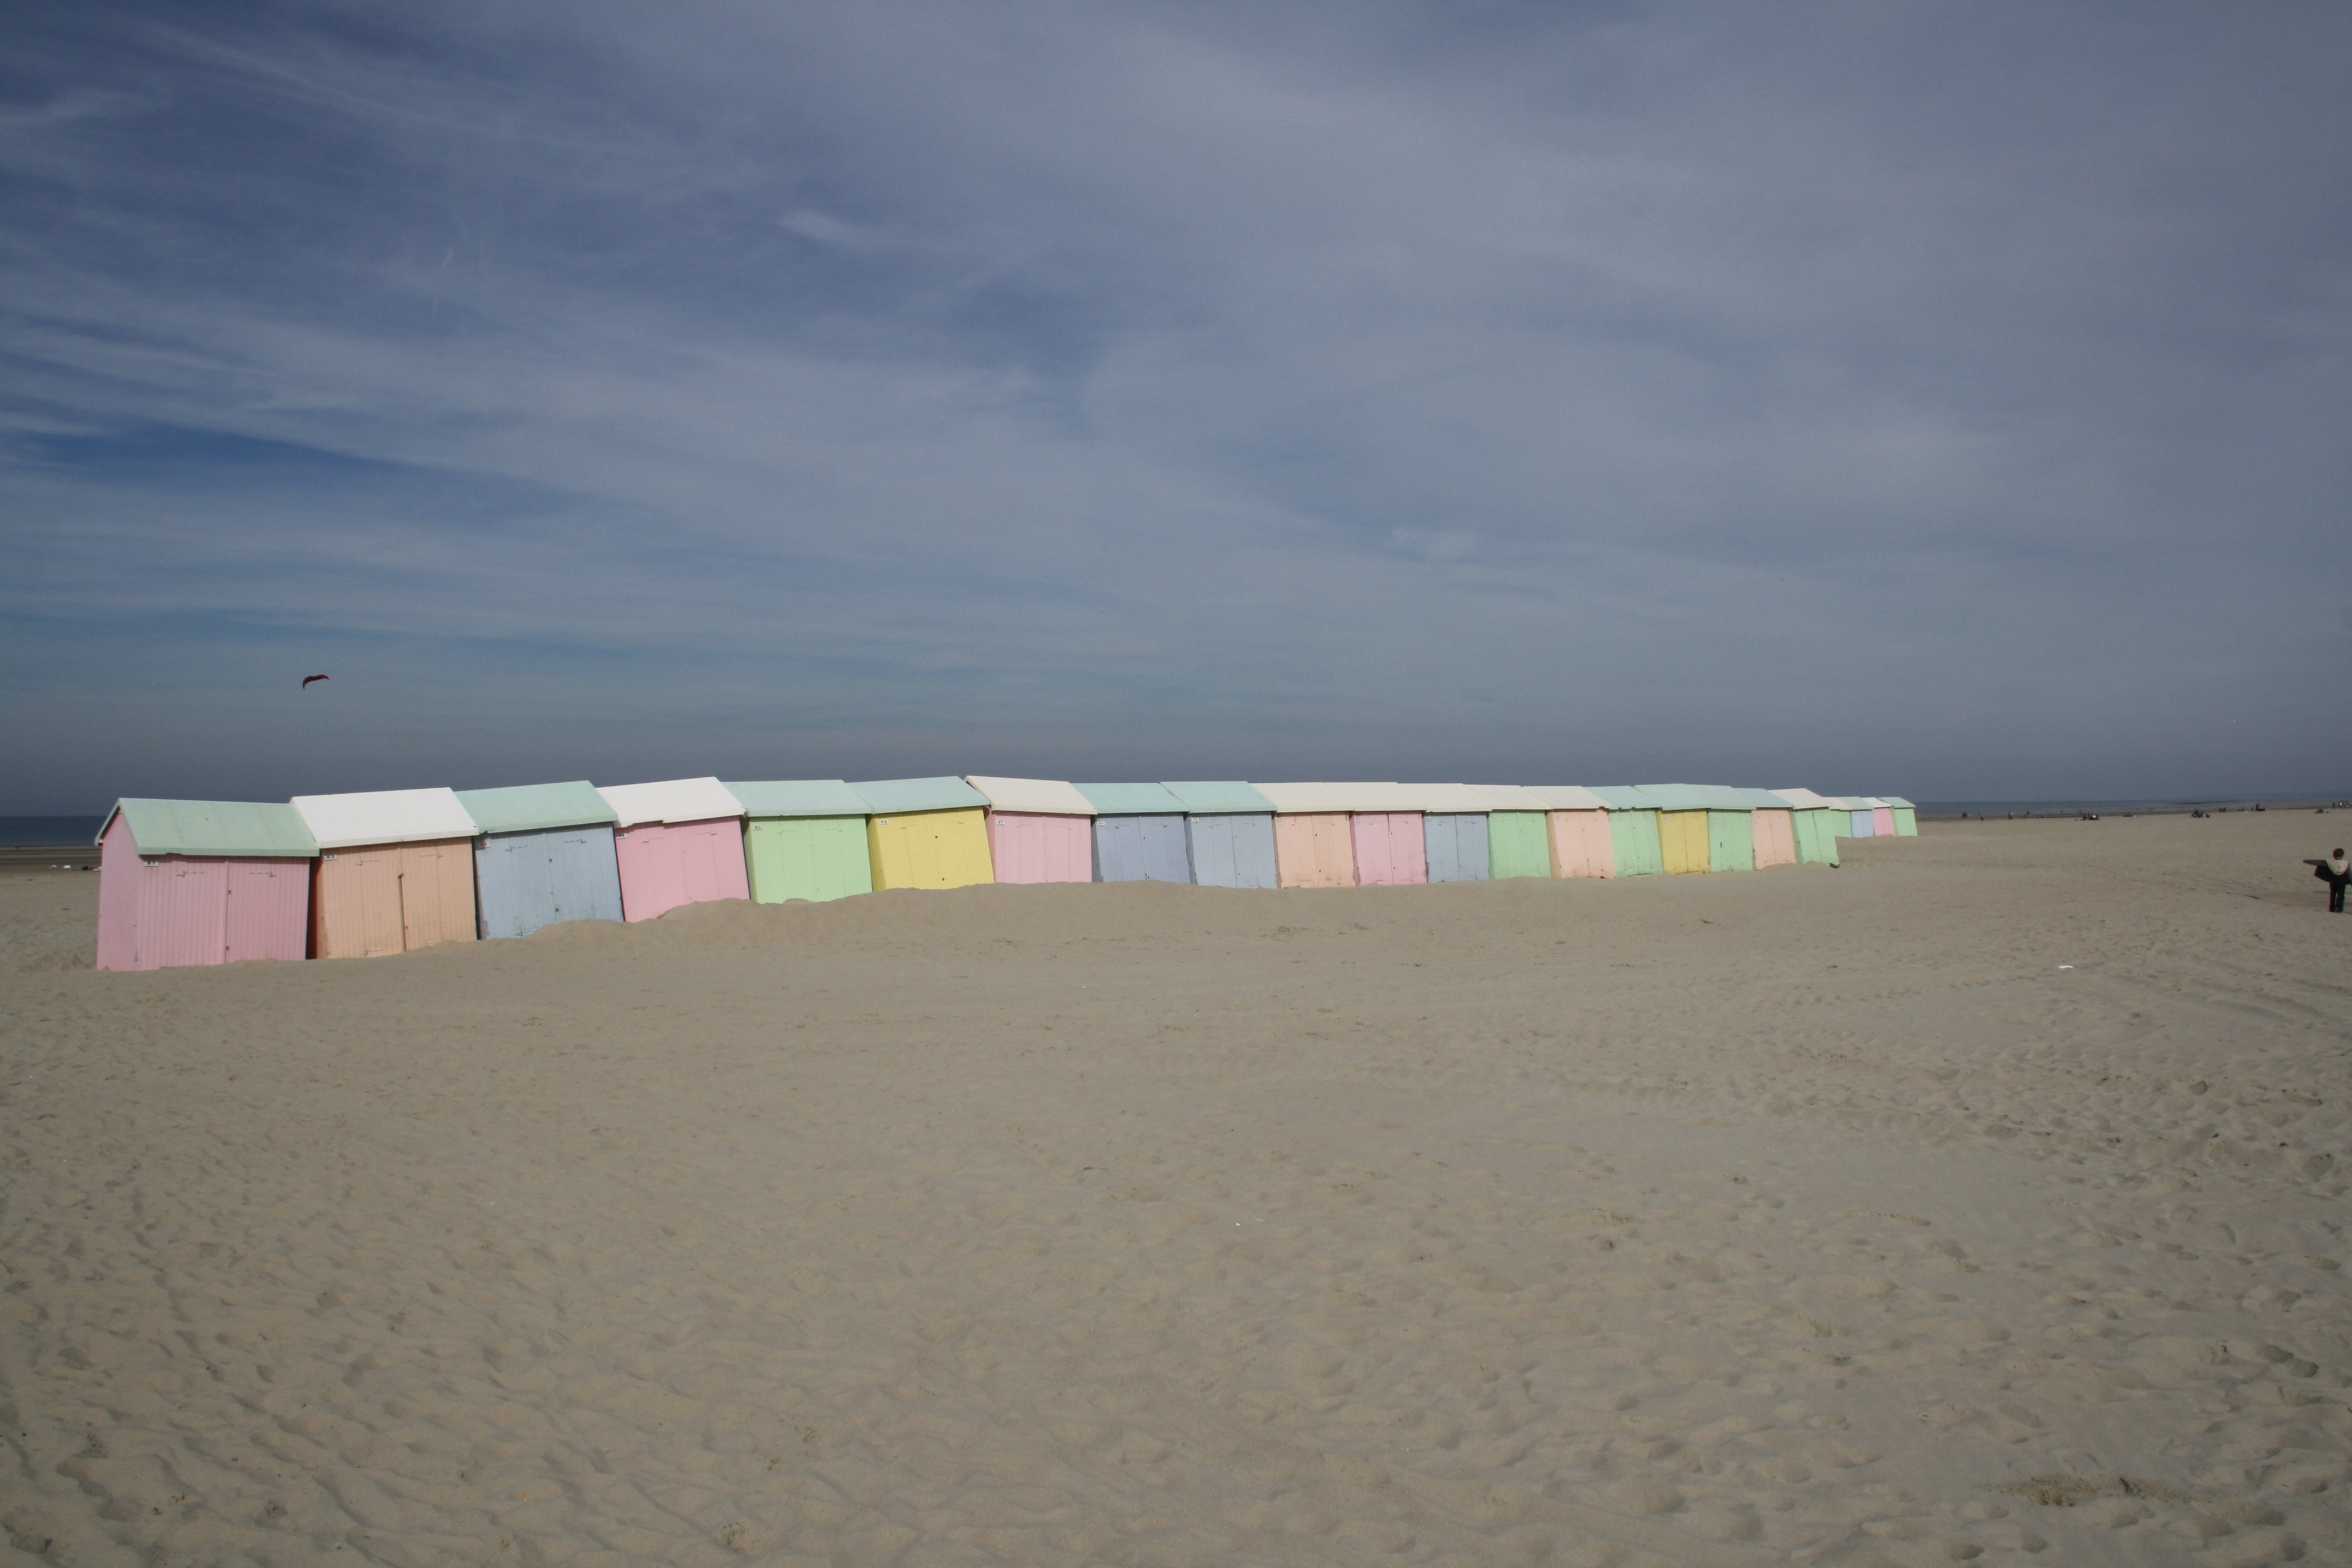
beach, landscape, sea, nature, sand, horizon, dune, france, cabins, habitat, shape, sandy beach, berck, alignment, opal coast, bathing huts, natural environment, aeolian landform, atmosphere of earth